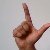
The image shows a hand gesture representing the letter 'L' in Indian Sign Language.